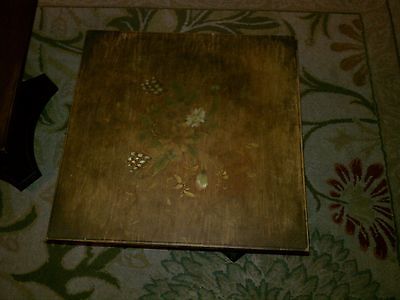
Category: table